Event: Nepal Earthquake
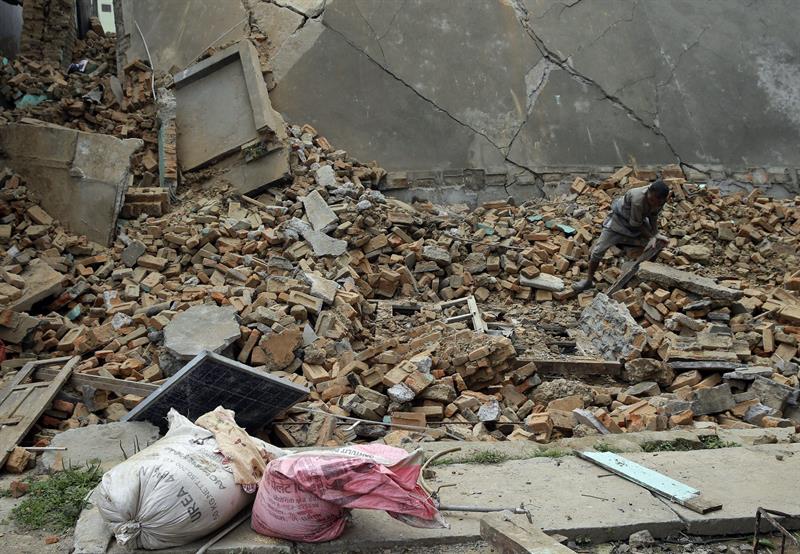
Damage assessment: damage